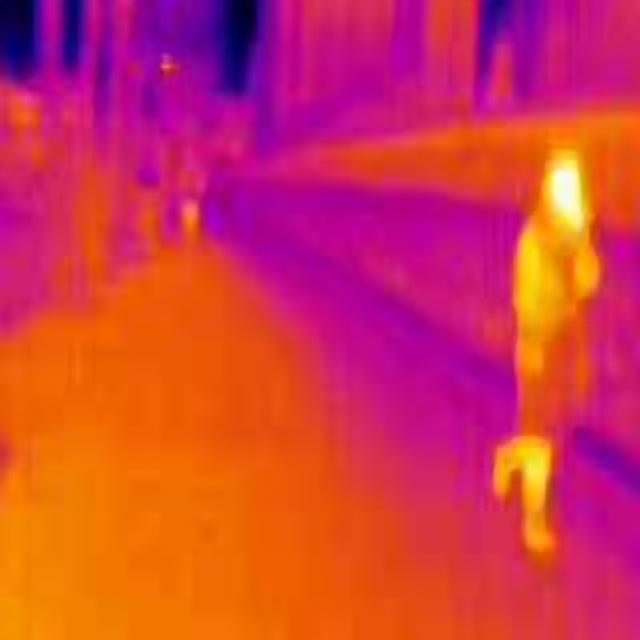
Detected objects:
label: person
label: person